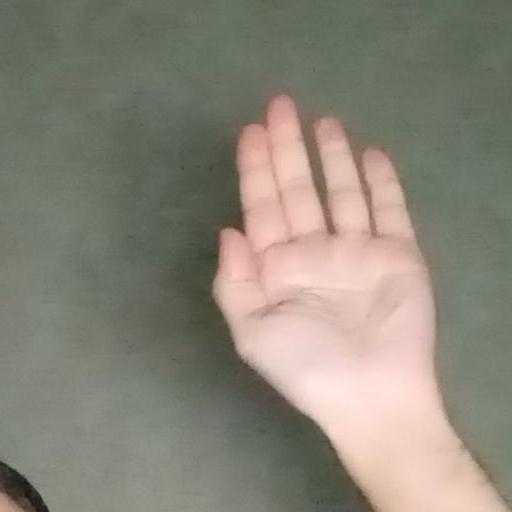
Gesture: stop